Arkansas

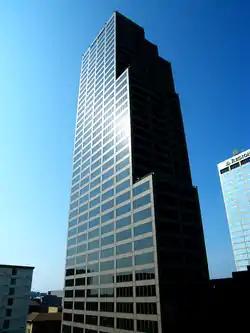
The Simmons Tower in Little Rock is the state's tallest building.

The southeastern part of Arkansas along the Mississippi Alluvial Plain is sometimes called the Arkansas Delta. This region is a flat landscape of rich alluvial soils formed by repeated flooding of the adjacent Mississippi. Farther from the river, in the southeastern part of the state, the Grand Prairie has a more undulating landscape. Both are fertile agricultural areas. The Delta region is bisected by a geological formation known as Crowley's Ridge. A narrow band of rolling hills, Crowley's Ridge rises above the surrounding alluvial plain and underlies many of eastern Arkansas's major towns.